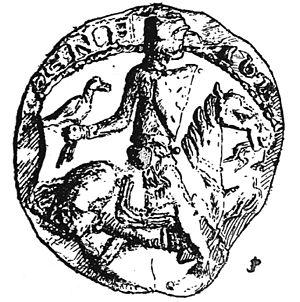
image de son sceau.
Gautier III de Brienne, né vers 1166 et mort le 14 juin 1205 à Sarno en Italie, est un comte champenois, fils aîné d'Érard II de Brienne, comte de Brienne, et d'Agnès de Nevers. Il succède à son père lorsque ce dernier meurt durant la troisième croisade, et devient comte de Brienne à la fin du XIIᵉ siècle jusqu'à sa mort au début du XIIIᵉ siècle.